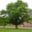
Label: oak_tree